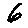
Label: 6